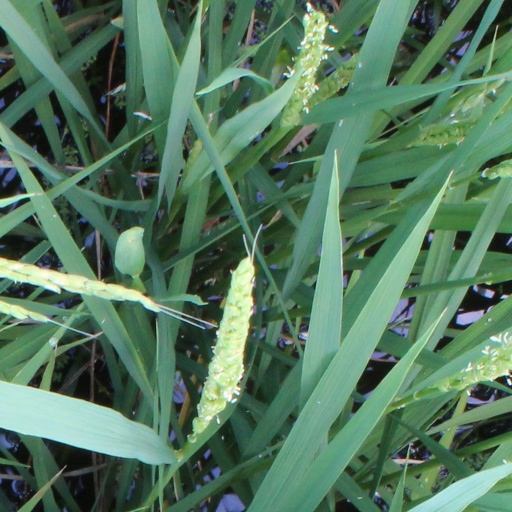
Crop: rice